Henry Burrell (admiral)

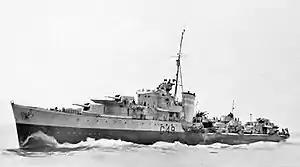
HMAS "Norman", commanded by Burrell in 1941–43

Burrell was still based at the Navy Office when World War II broke out in September 1939. A reorganisation of the headquarters in May 1940 saw him promoted to commander and given the new role of Director of Operations, overseeing troop convoys and their air cover, local defence, and staffing issues. Burrell's "full knowledge of Australian naval plans and resources" led to Prime Minister Robert Menzies personally nominating him to participate in staff talks with representatives of the Royal Navy and US Navy in October. Soon after, he was posted as the first Australian naval attaché to Washington, D.C., in an effort to improve communications with the US in light of the threat from Japan. Burrell was credited with helping to foster closer cooperation between the two navies in the Pacific region. He also warned the Australian government that Britain and the US would adopt a "Germany-first" strategy in the event of war with Japan, and that the US was prepared to weaken its Pacific fleet to help secure the Atlantic.